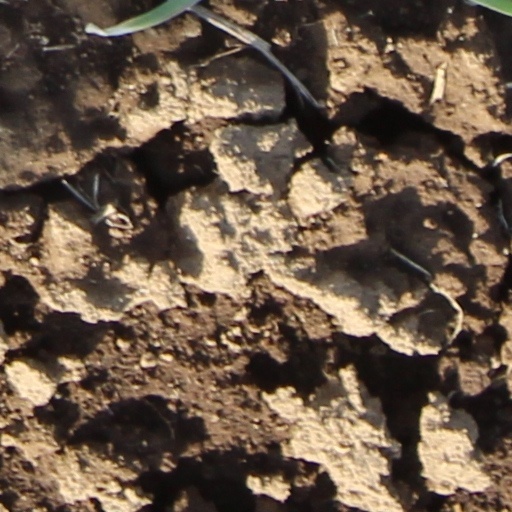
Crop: wheat